Boron

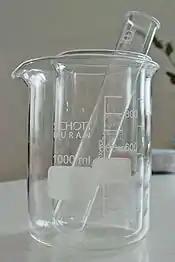
Borosilicate glassware. Displayed are two beakers and a test tube.

Economically important sources of boron are the minerals colemanite, rasorite (kernite), ulexite and tincal. Together these constitute 90% of mined boron-containing ore. The largest global borax deposits known, many still untapped, are in Central and Western Turkey, including the provinces of Eskişehir, Kütahya and Balıkesir. Global proven boron mineral mining reserves exceed one billion metric tonnes, against a yearly production of about four million tonnes.